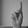
ASL letter: K